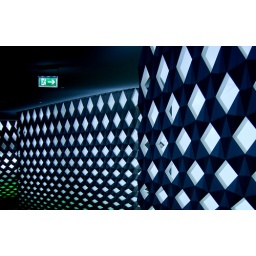
Internal wall in the Opera house in Oslo, Norway.